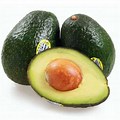
Label: Avocado